State University of Campinas

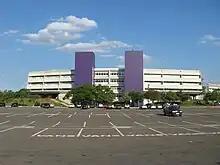
Unicamp's César Lattes Central Library

Unicamp offers over one thousand extension programs to the community, with different levels of minimum requirements (high school degree, undergraduate degree, etc.) and across all areas of study, focusing mainly on specialization courses and community outreach. The programs are mainly coordinated by the Pro-Rectorate for Extension and Outreach ("Pró-Reitoria de Extensão e Assuntos Comunitários," PREAC). PREAC aims to promote actions of extension and culture through integration with society, disseminating and acquiring knowledge through the academic community.